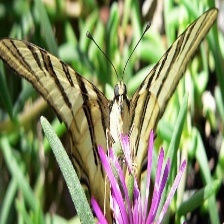
Species: SCARCE SWALLOW